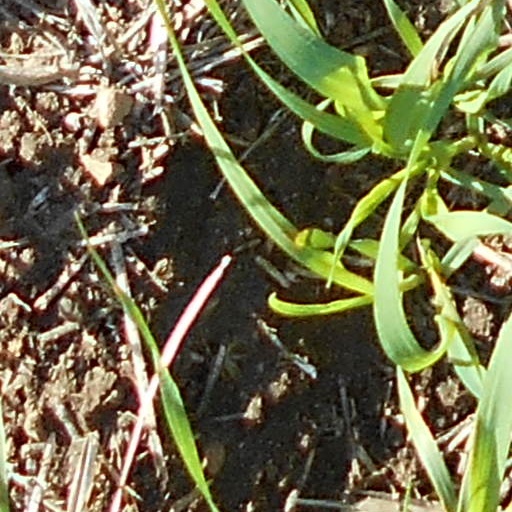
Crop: wheat